Karun Chandhok

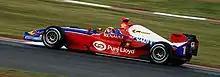
Chandhok driving for iSport International at the Silverstone round of the 2008 GP2 Series season

Chandhok moved to the GP2 Series in 2007, driving for Durango. Chandhok's first win in GP2 came in the sprint race at the Spa-Francorchamps circuit in Belgium. Chandhok also led the sprint race in Turkey after starting from pole, only for the second place Kazuki Nakajima of DAMS to collide with him. The collision resulted in retirement for Chandhok while Nakajima was given a drive-through penalty.